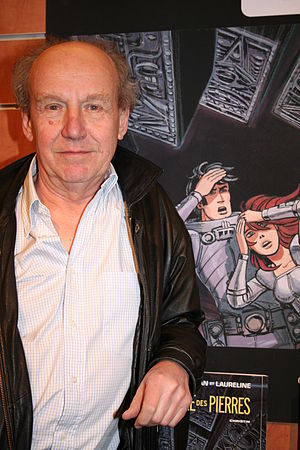
Linda og Valentin
Tegneren af Linda og Vallentin, Jean-Claude Mezieres, foran billede af seriens hovedpersoner
Linda og Valentin er en fransk science fiction-tegneserie skrevet af Pierre Christin og tegnet af Jean-Claude Mézières. Linda og Valentin er rum-tidsagenter fra Galaxity, en panterrestisk organisation i år 2720.